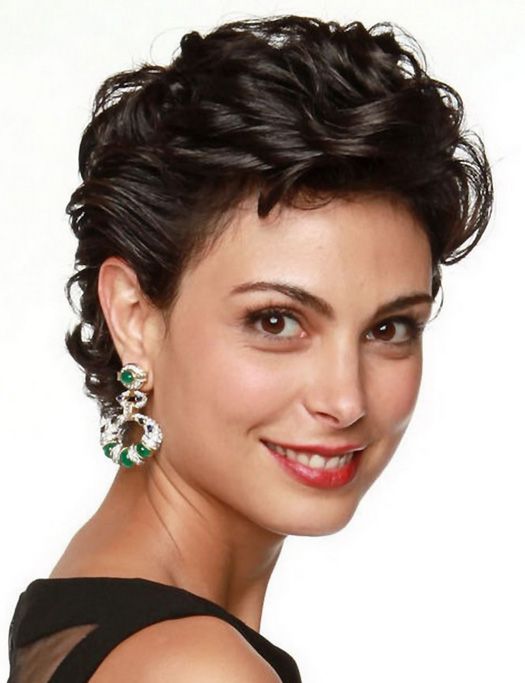
Gender: women